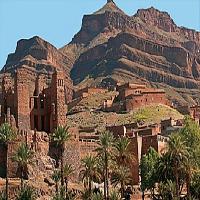
Weather: sun or clear